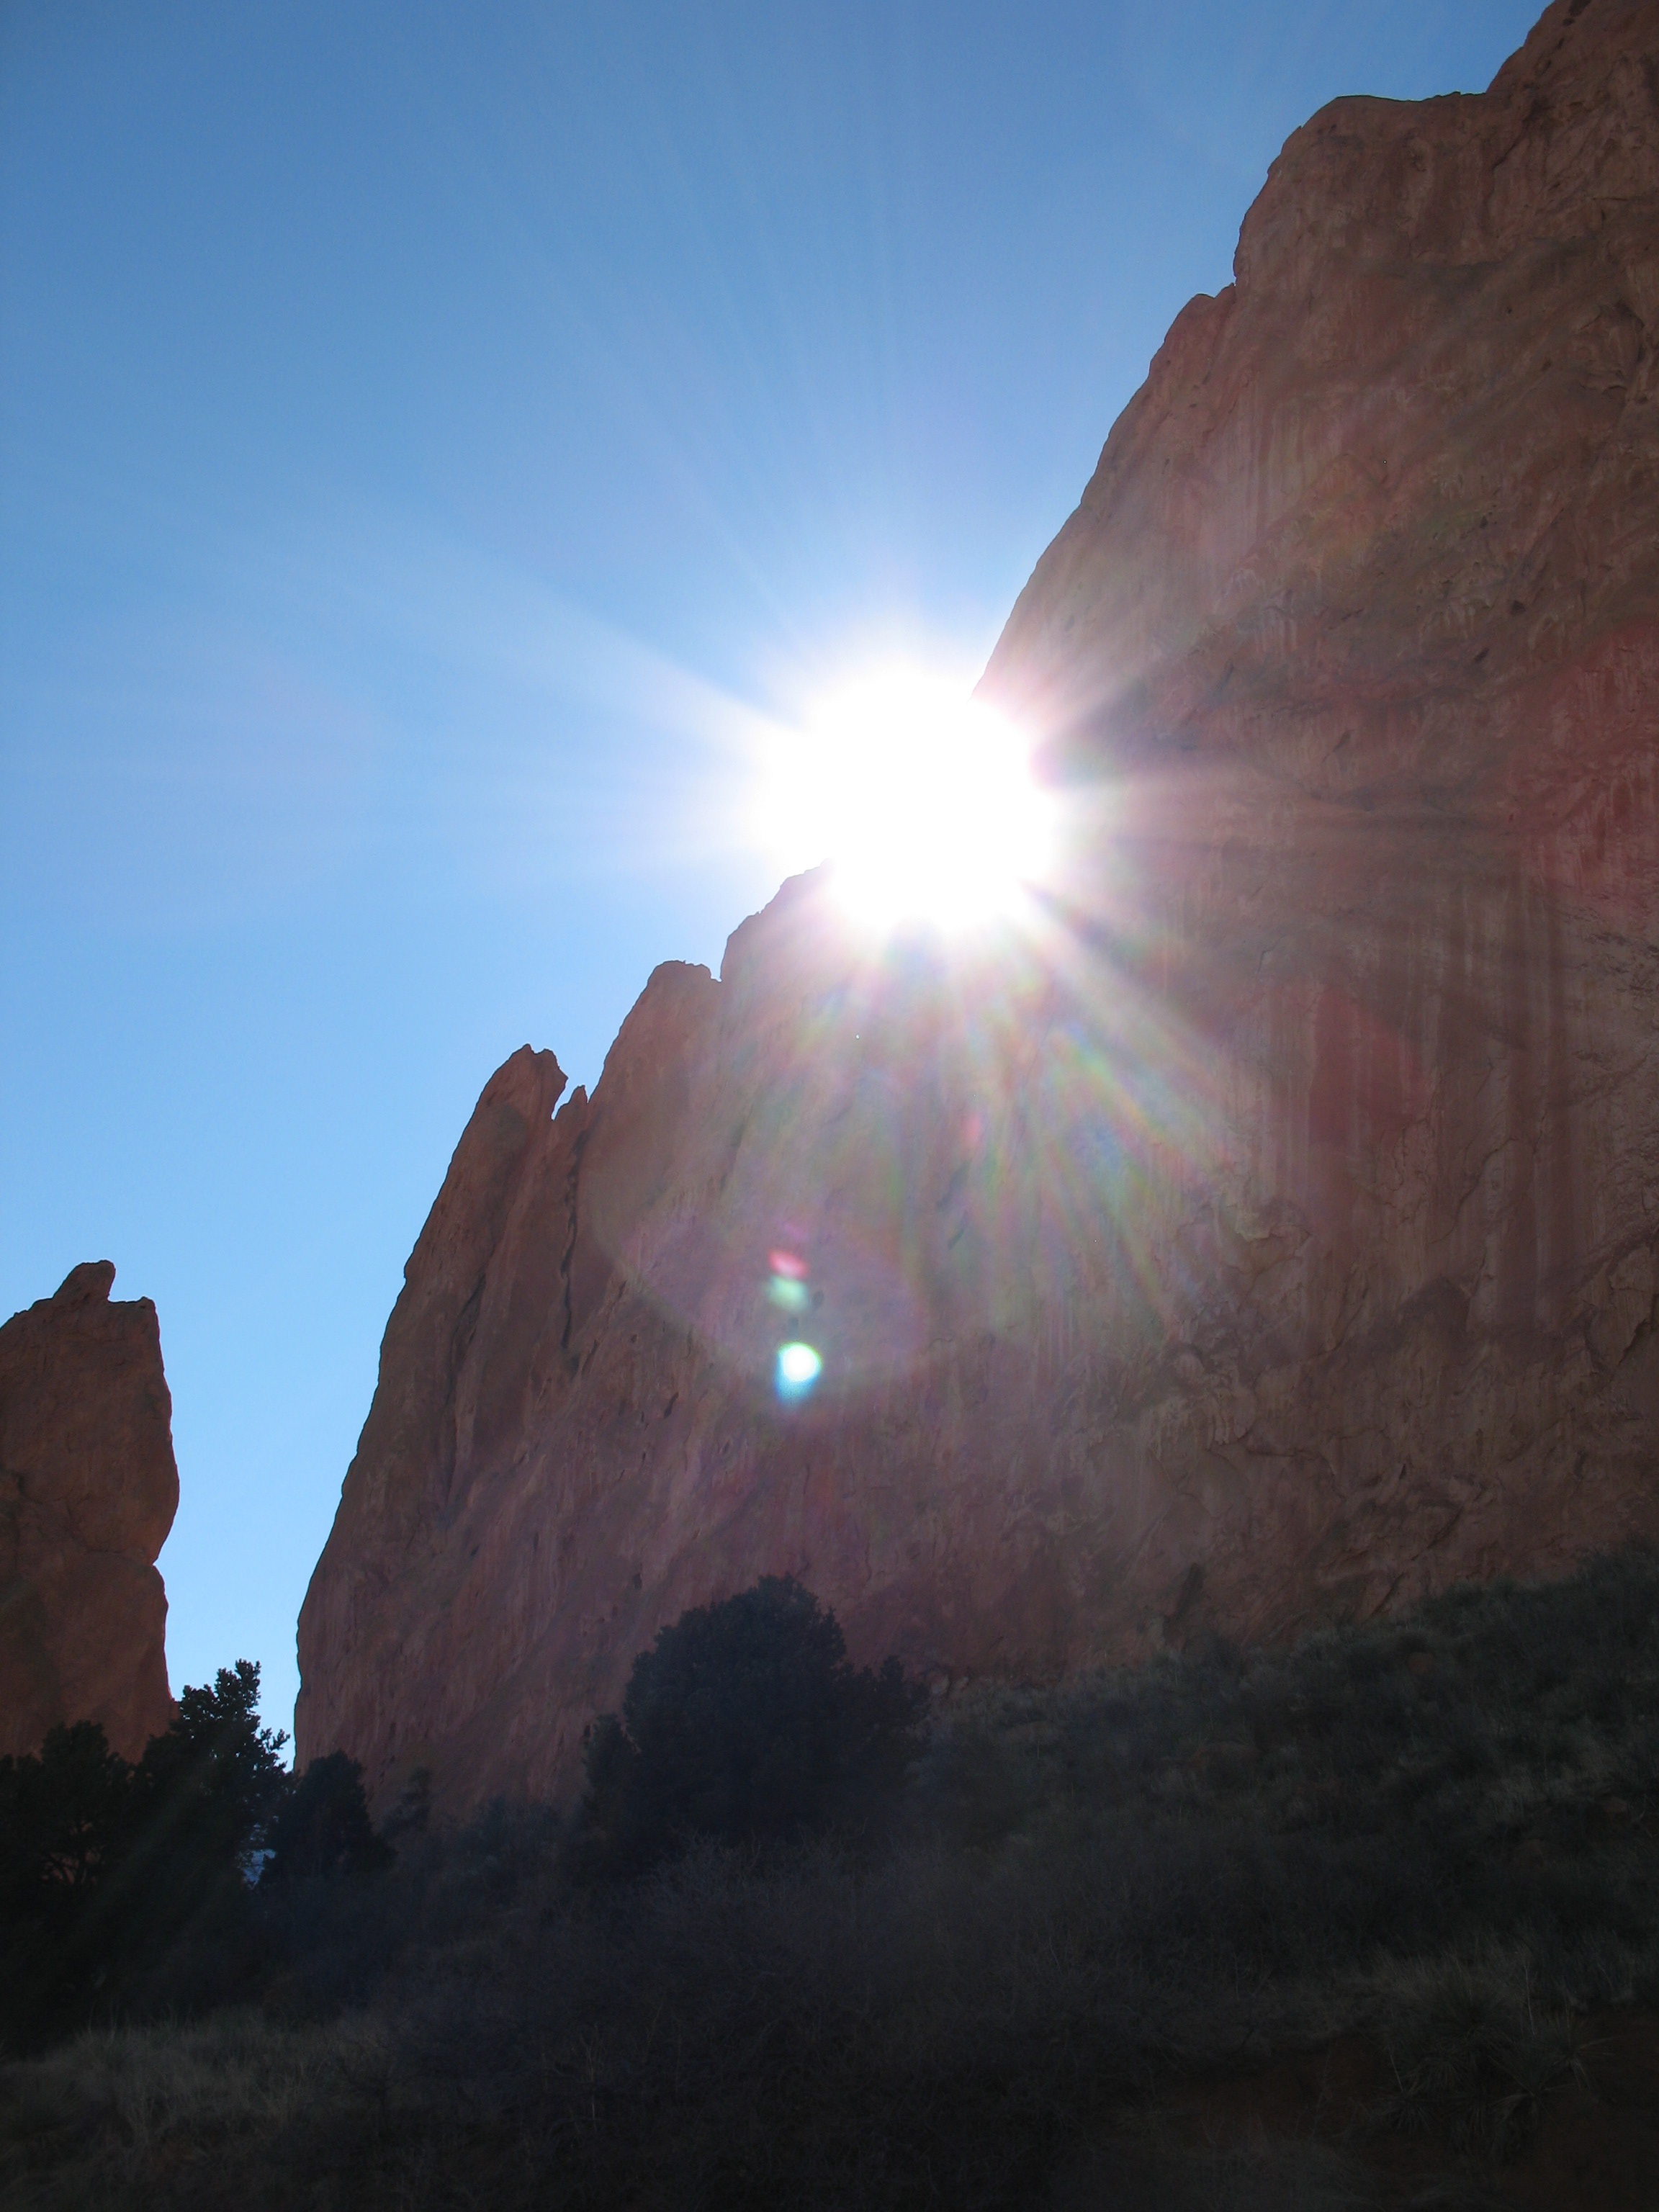
landscape, rock, mountain, sunrise, sunlight, peak, valley, mountain range, formation, rocky, canyon, terrain, geology, colorado, mountains, landform, geographical feature, atmospheric phenomenon, mountainous landforms, garden of gods